Timothy Leary

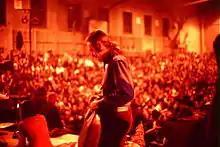
Leary at the State University of New York at Buffalo during a lecture tour in 1969

On May 13, 1957, "Life" magazine published "Seeking the Magic Mushroom", an article by R. Gordon Wasson about the use of psilocybin mushrooms in religious rites of the indigenous Mazatec people of Mexico. Anthony Russo, a colleague of Leary's, had experimented with psychedelic "Psilocybe mexicana" mushrooms on a trip to Mexico and told Leary about it. In August 1960, Leary traveled to Cuernavaca, Mexico, with Russo and consumed psilocybin mushrooms for the first time, an experience that drastically altered the course of his life. In 1965, Leary said that he had "learned more about ... [his] brain and its possibilities ... [and] more about psychology in the five hours after taking these mushrooms than ... in the preceding 15 years of studying and doing research".